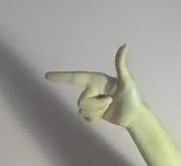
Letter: yaa